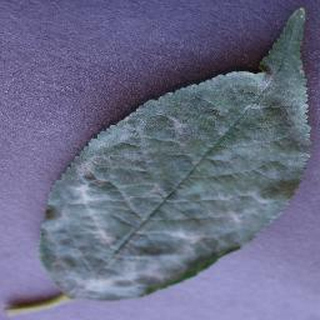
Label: cherry_powdery_mildew